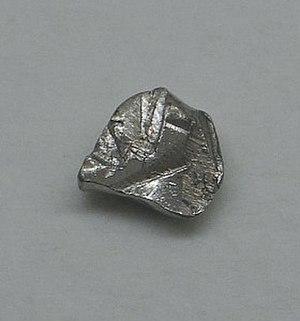
Le palladium natif est une espèce minérale naturelle, corps simple métallique, très rare de formule chimique Pd ou mieux Pd, correspondant principalement à l'élément chimique palladium noté Pd. Le palladium appartient à la classe minéralogique des éléments natifs, en particulier il s'agit d'un métal natif. Il est presque toujours associé intimement à des teneurs appréciables au platine, mais aussi à des teneurs nettement plus faibles d'autres platinoïdes comme l'iridium, l'osmium, le ruthénium, le rhodium ou encore de fer, d'argent, d'or, de cuivre...